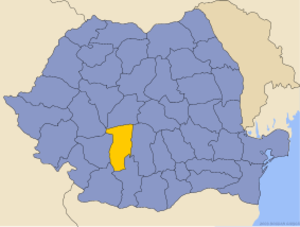
Râmnicu Vâlcea
Vâlcea distrikts beliggenhed i Rumænien
Râmnicu Vâlcea er en by, administrativt center i Vâlcea distrikt i Rumænien. Byen har 98.776 indbyggere.